Klaudia Kovács (director)

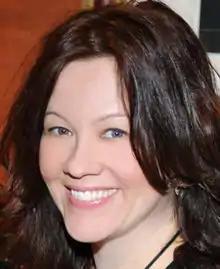

Klaudia Kovács is a Hungarian film and theater director, known for her documentary "Torn from the Flag".